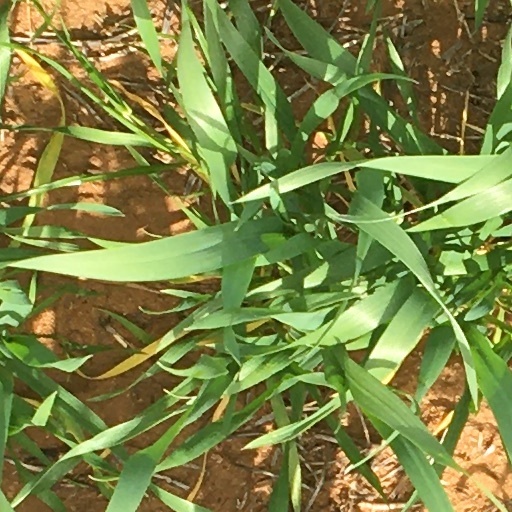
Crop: wheat